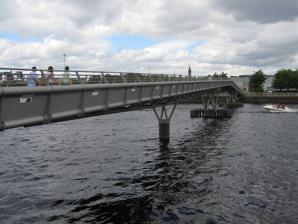
Building: Millennium Bridge, Glasgow
Country: United Kingdom
Year built: 2002
Bridge over the River Clyde in Scotland Millennium Bridge, Glasgow The Millennium Bridge is a pedestrian bridge over the River Clyde in the city of Glasgow , Scotland, built as part of the millennium celebrations and funded by the Millennium Commission. The Bridge links the SEC Centre with the Glasgow Science Centre and Pacific Quay development to the south. The bridge was opened to the public in 2002. The bridge is currently closed to marine traffic (2023) References